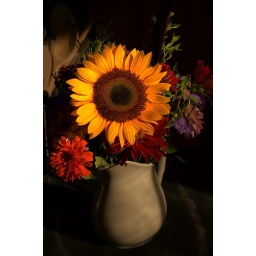
Just some flowers in a pitcher in the kitchen